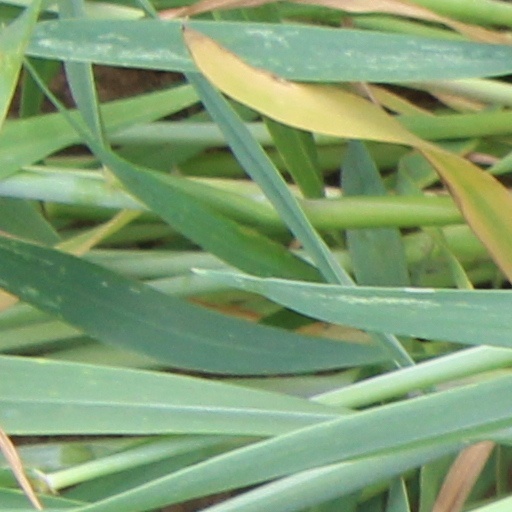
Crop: wheat